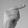
ASL letter: G